Norway

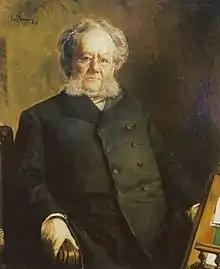
Henrik Ibsen, the most frequently performed dramatist in the world after Shakespeare.

Norway has approximately of road network, of which are paved and are motorway. The four tiers of road routes are national, county, municipal and private, with national and primary county roads numbered en route. The most important national routes are part of the European route scheme. The two most prominent are the European route E6 going north–south through the entire country, and the E39, which follows the West Coast. National and county roads are managed by the Norwegian Public Roads Administration.